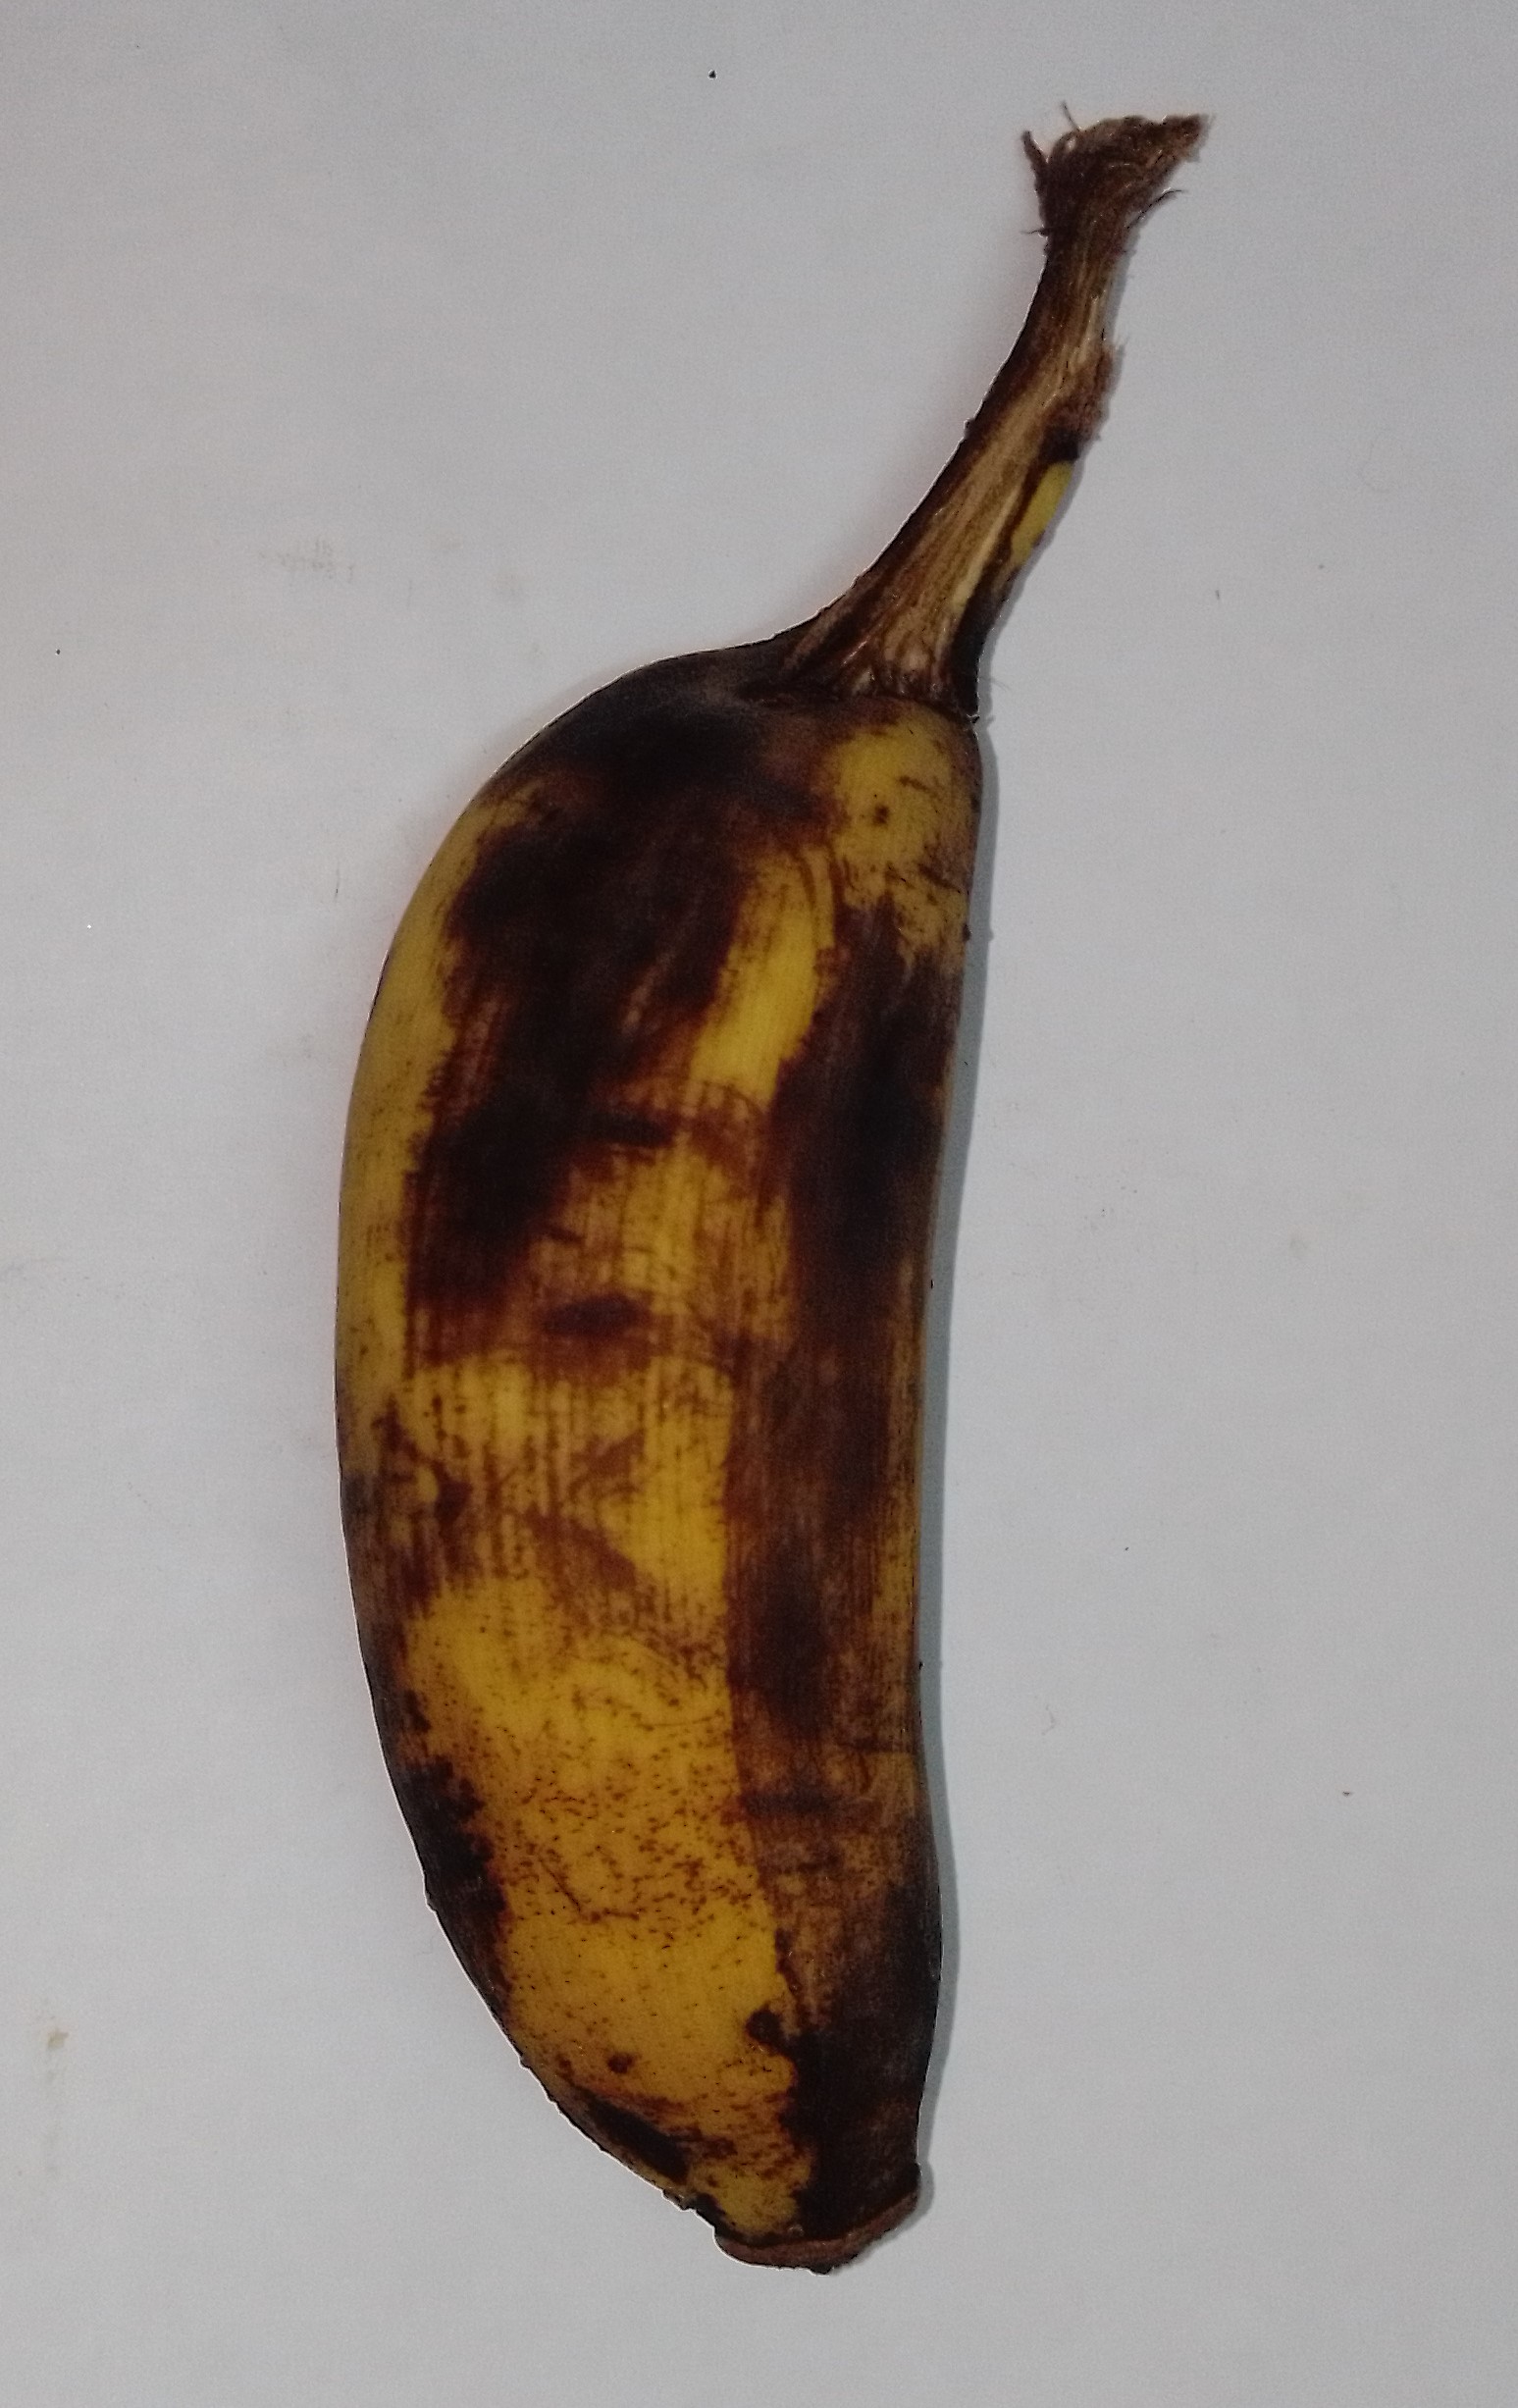
Fruit: banana
Condition: rotten